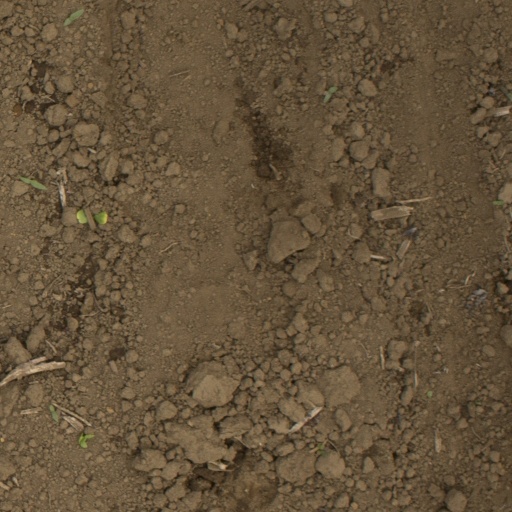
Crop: Jerusalem artichoke